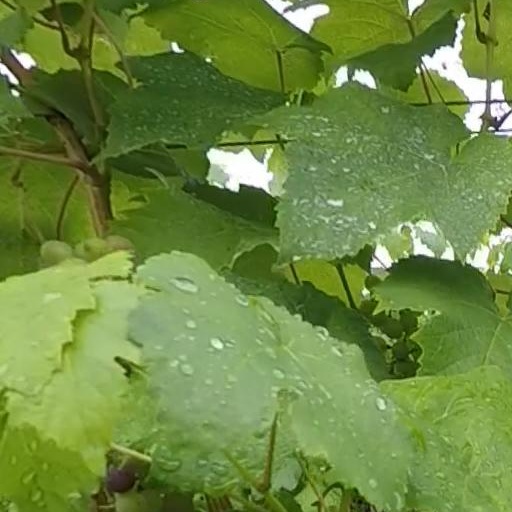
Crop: grape